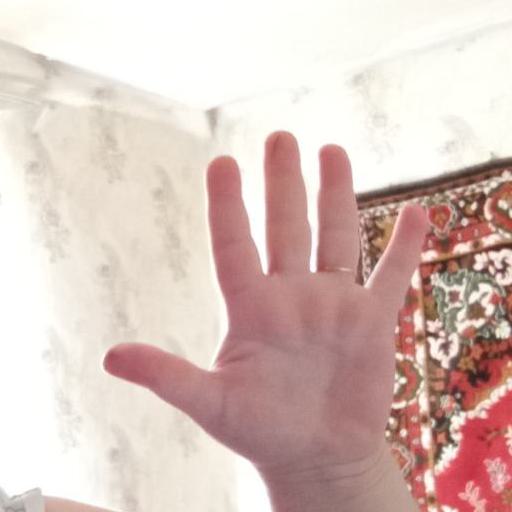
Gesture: palm